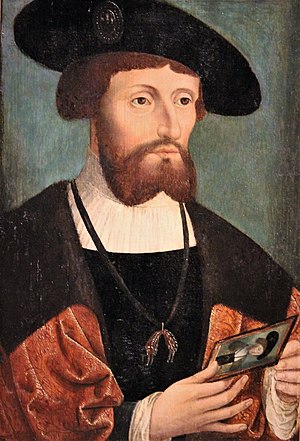
Reformationen i Danmark / Optakt / Kirken i Danmark under Christian II 1513-1524
Christian II
Reformationen i Danmark-Norge og Holsten er betegnelsen for den omvæltning af kirken der skete i 1536, da man overgik fra katolicismen til protestantismen i den danske kirke. Reformationen i Europa skete dog ikke fra den ene dag til den anden da selve overgangen skete over flere årtier via strømningerne fra det Tysk-romerske rige hvor Martin Luther for alvor startede det hele i 1517. I Danmark krævede reformationen også en årelang borgerkrig før den nye sejrende konge kunne overtage magten og endelig gennemføre overgangen.